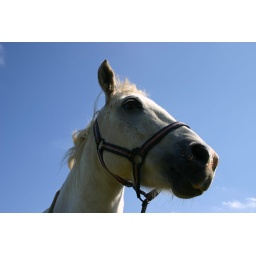
Jasper against blue sky